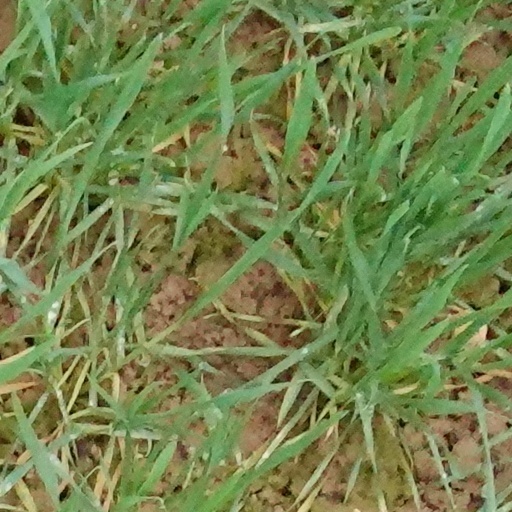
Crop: wheat